Capture of Sint Eustatius

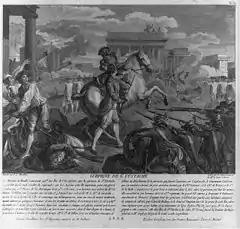
Recapture of Sint Eustatius, 1781

On the evening of 26 November 1781, 1500 French troops from Fort Royal, led by Marquis de Bouillé, landed covertly at St. Eustatius to take the island. Opposing them were the battalion companies of the 13th and 15th Regiments of Foot, which numbered 756 men. Unaware that the French were on the island, the British commandant, Lieutenant Colonel James Cockburn, was taking a morning ride when he was captured by troops of the Irish Brigade in French service. The Irish and French troops subsequently surprised the British at drill outside the fort and those on guard. The French ran into the fort behind the British and forced the garrison to surrender. Cockburn was afterwards tried by a general court martial and cashiered (forced to retire). There were no significant casualties on either side. Four million livres were taken—170,000 belonging to Admiral Rodney or his troops. These funds were distributed to the French troops and Dutch colonists.